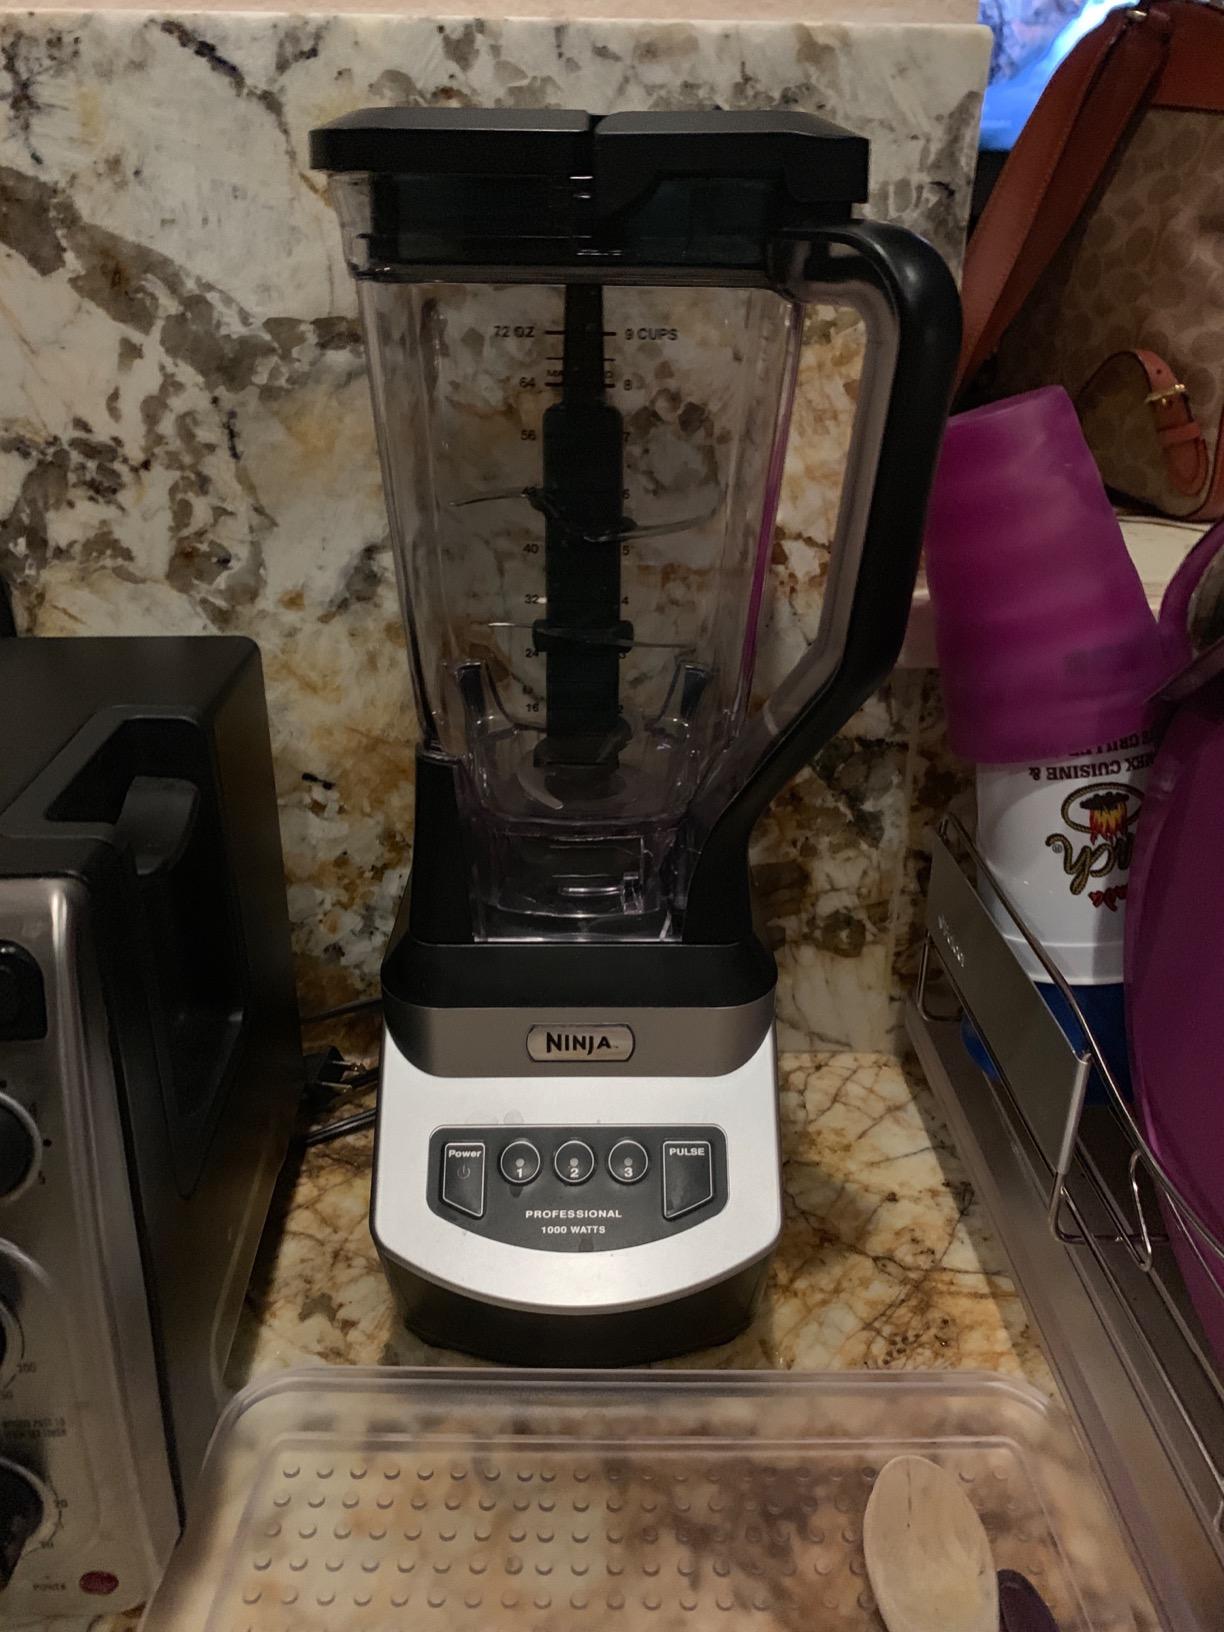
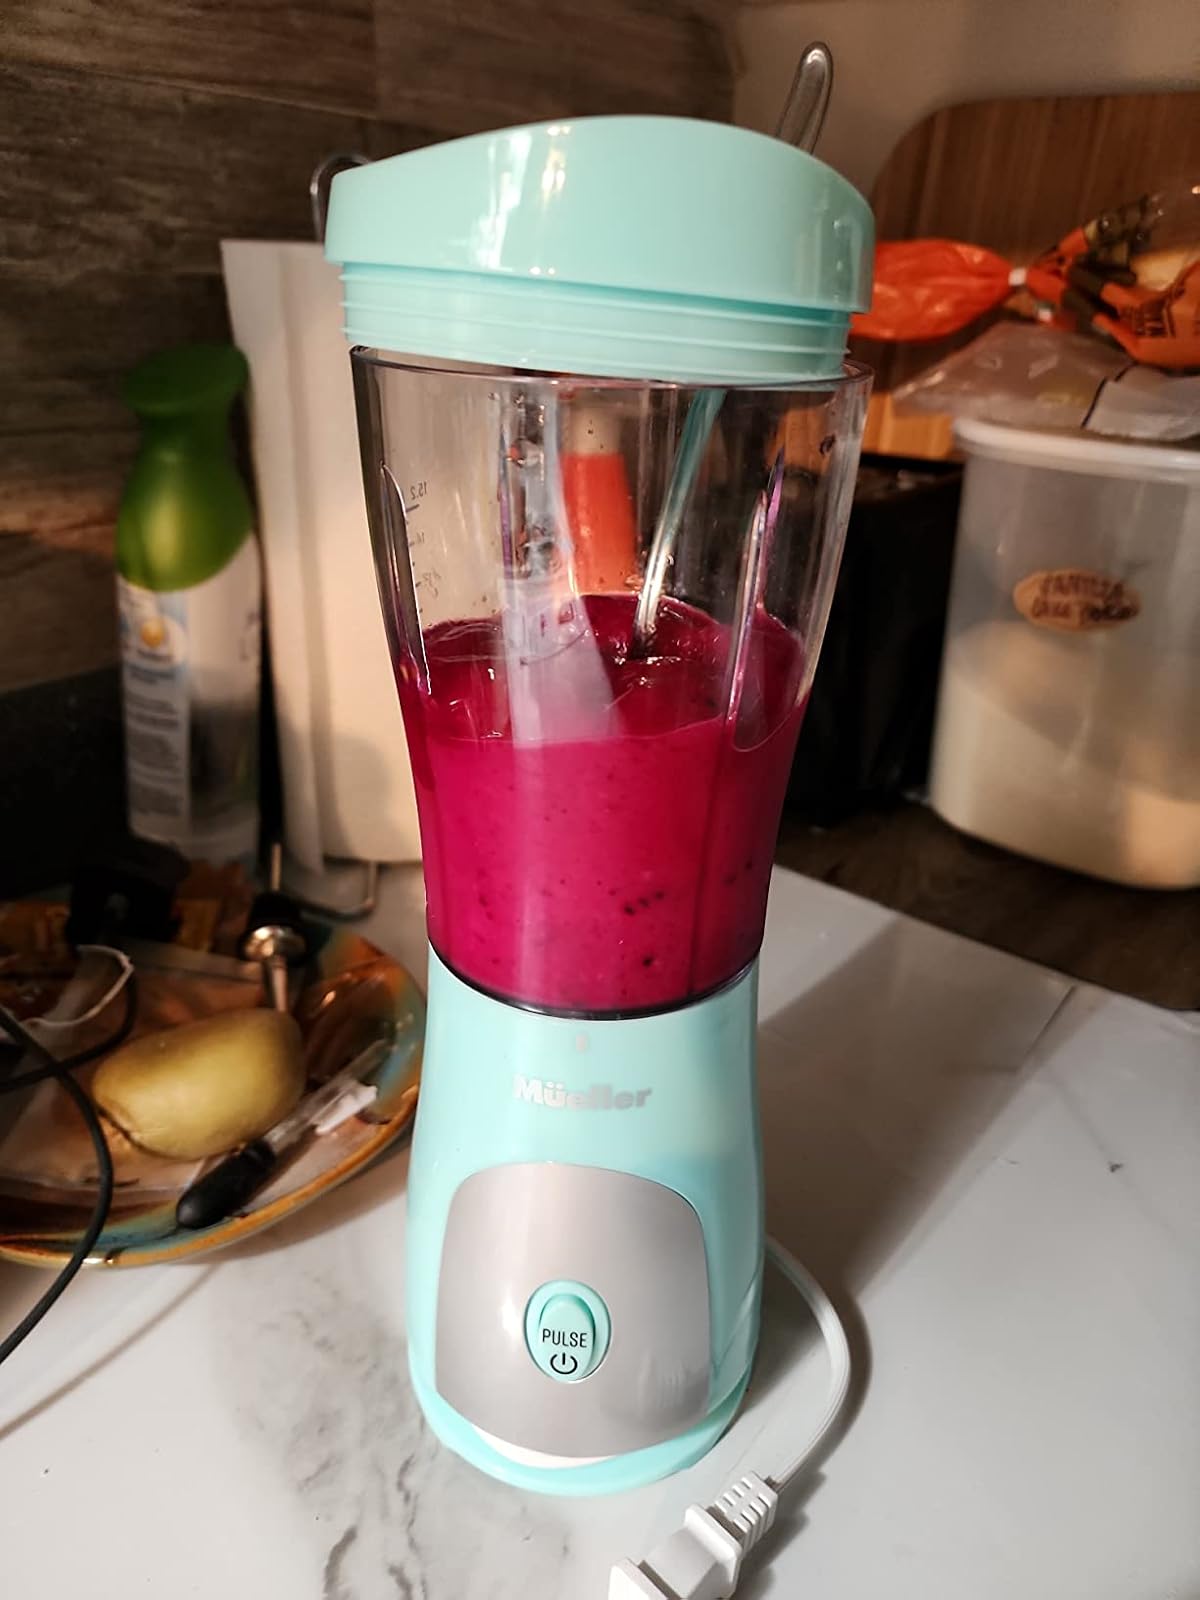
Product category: items_blender
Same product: no